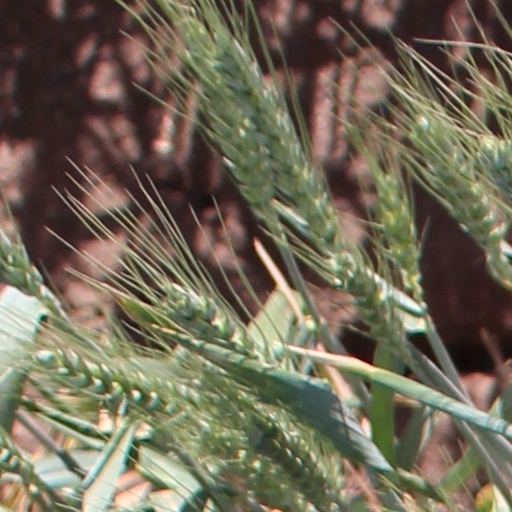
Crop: wheat